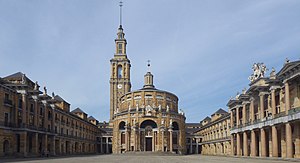
Gijón
en rund kirke inde i Universidad Laboral de Gijon
Gijón er en by i regionen Asturien i det nordvestlige Spanien med et indbyggertal på 271.843. Byen ligger ved kysten til Biscayabugten.